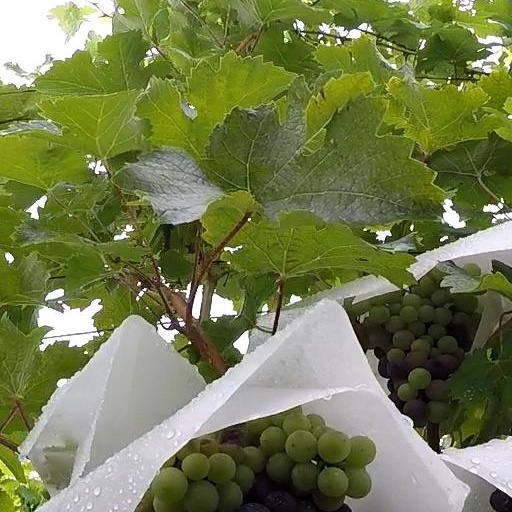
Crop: grape